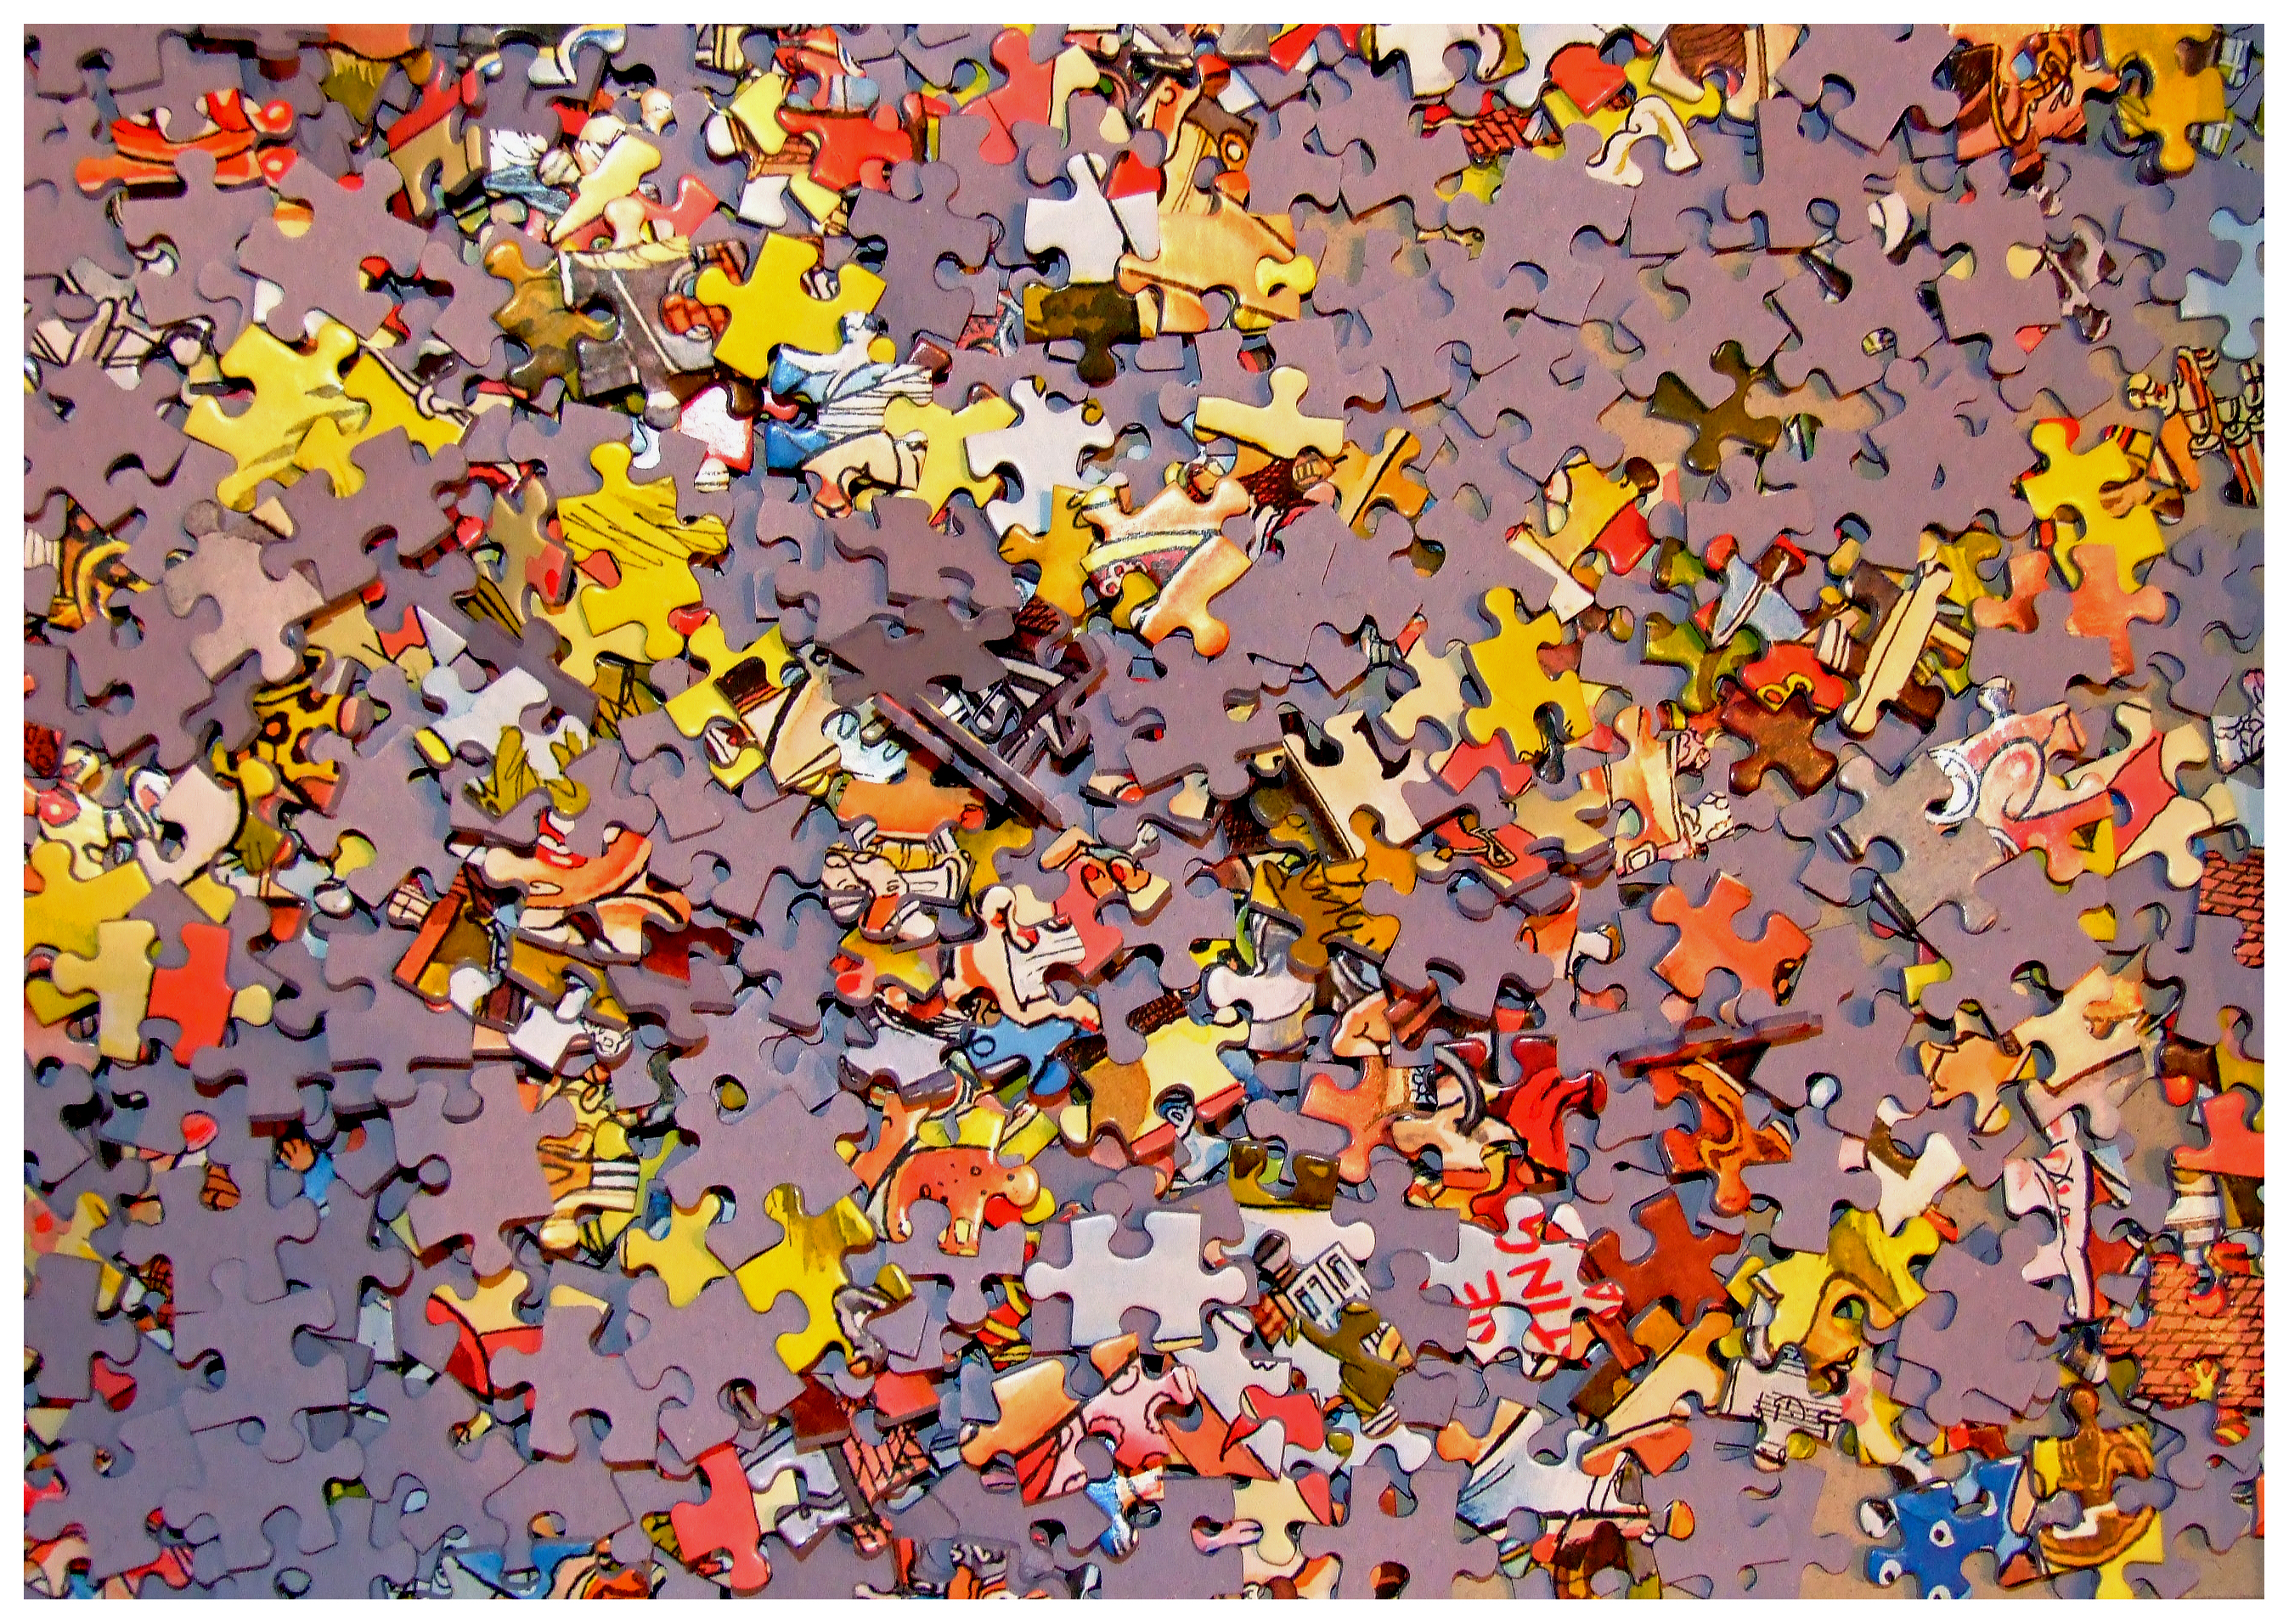
leaf, pattern, autumn, garden, painting, font, art, design, collage, modern art, puzzles, flooring